Edmondson railway ticket

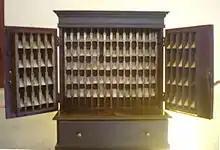
Cabinet for Edmondson tickets, Sapucai station, FCPCAL, Paraguay

The tickets in each series were individually numbered. When a ticket was issued, it was date-stamped by a custom-made machine. The tickets to different destinations and of different types were stored in a lockable cupboard, and the lowest-numbered remaining ticket of each type was visible. Different colours and patterns helped distinguish the different types of tickets.